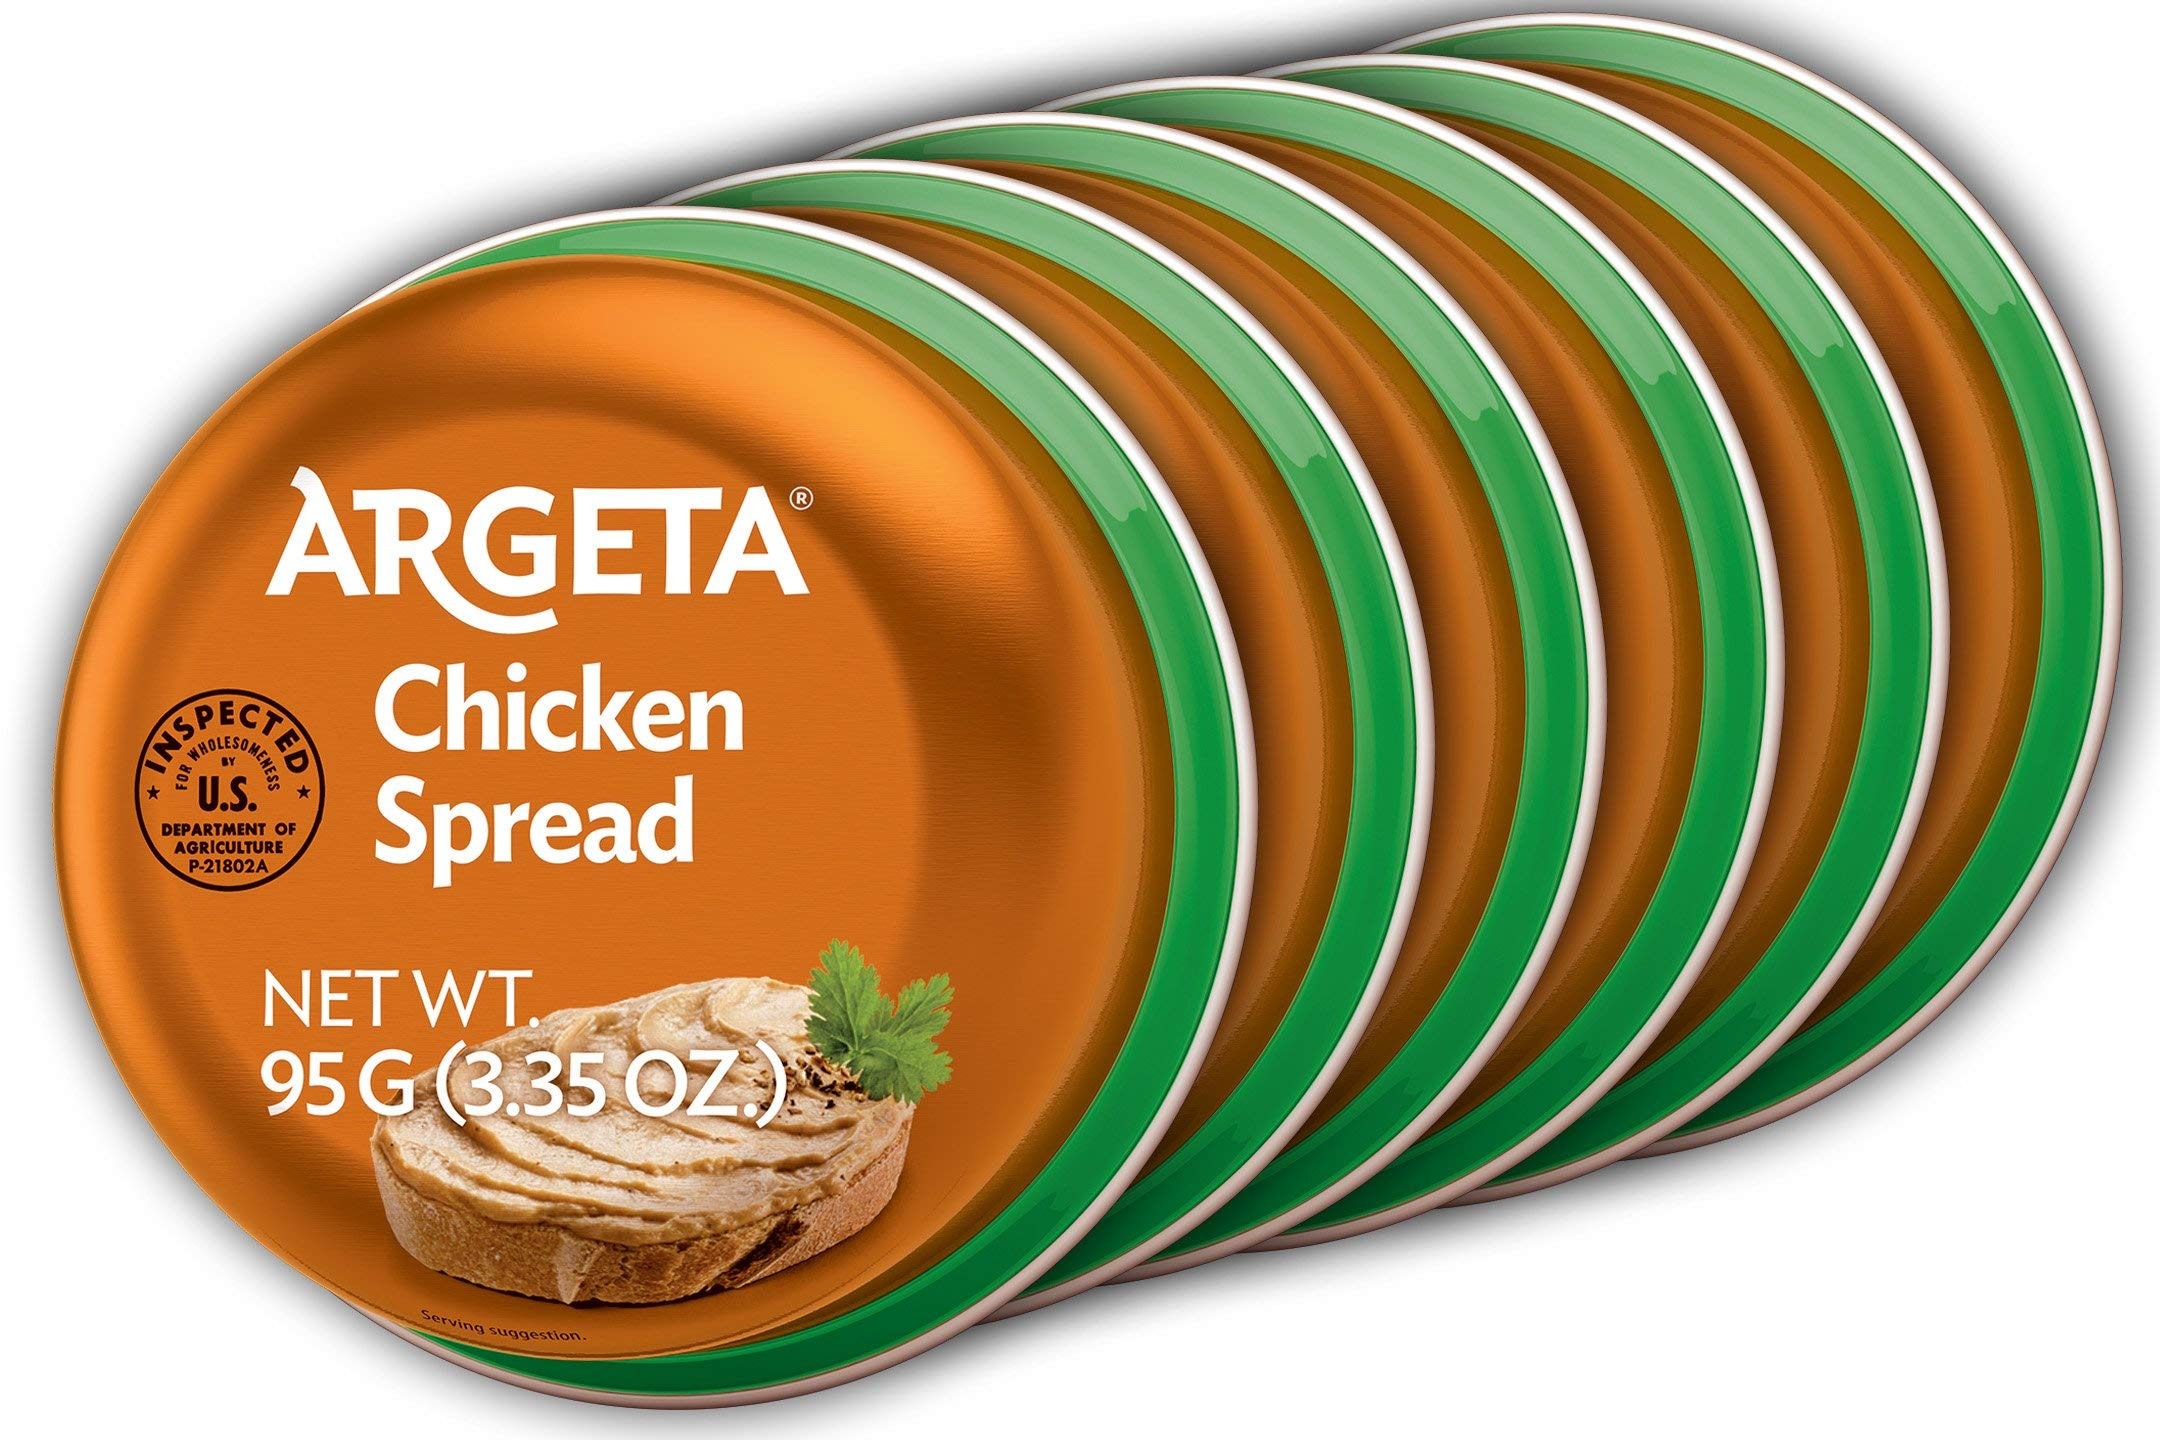
Item Name: Argeta Pate Spread, Chicken, 3.35oz (6 PACK) - SET OF 4
Value: 1.0
Unit: Count

Price: 57.11